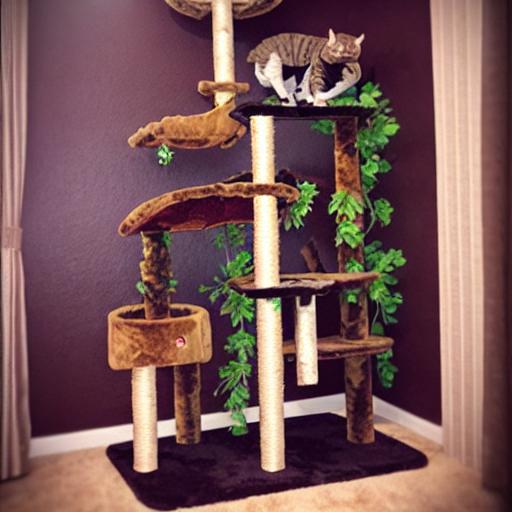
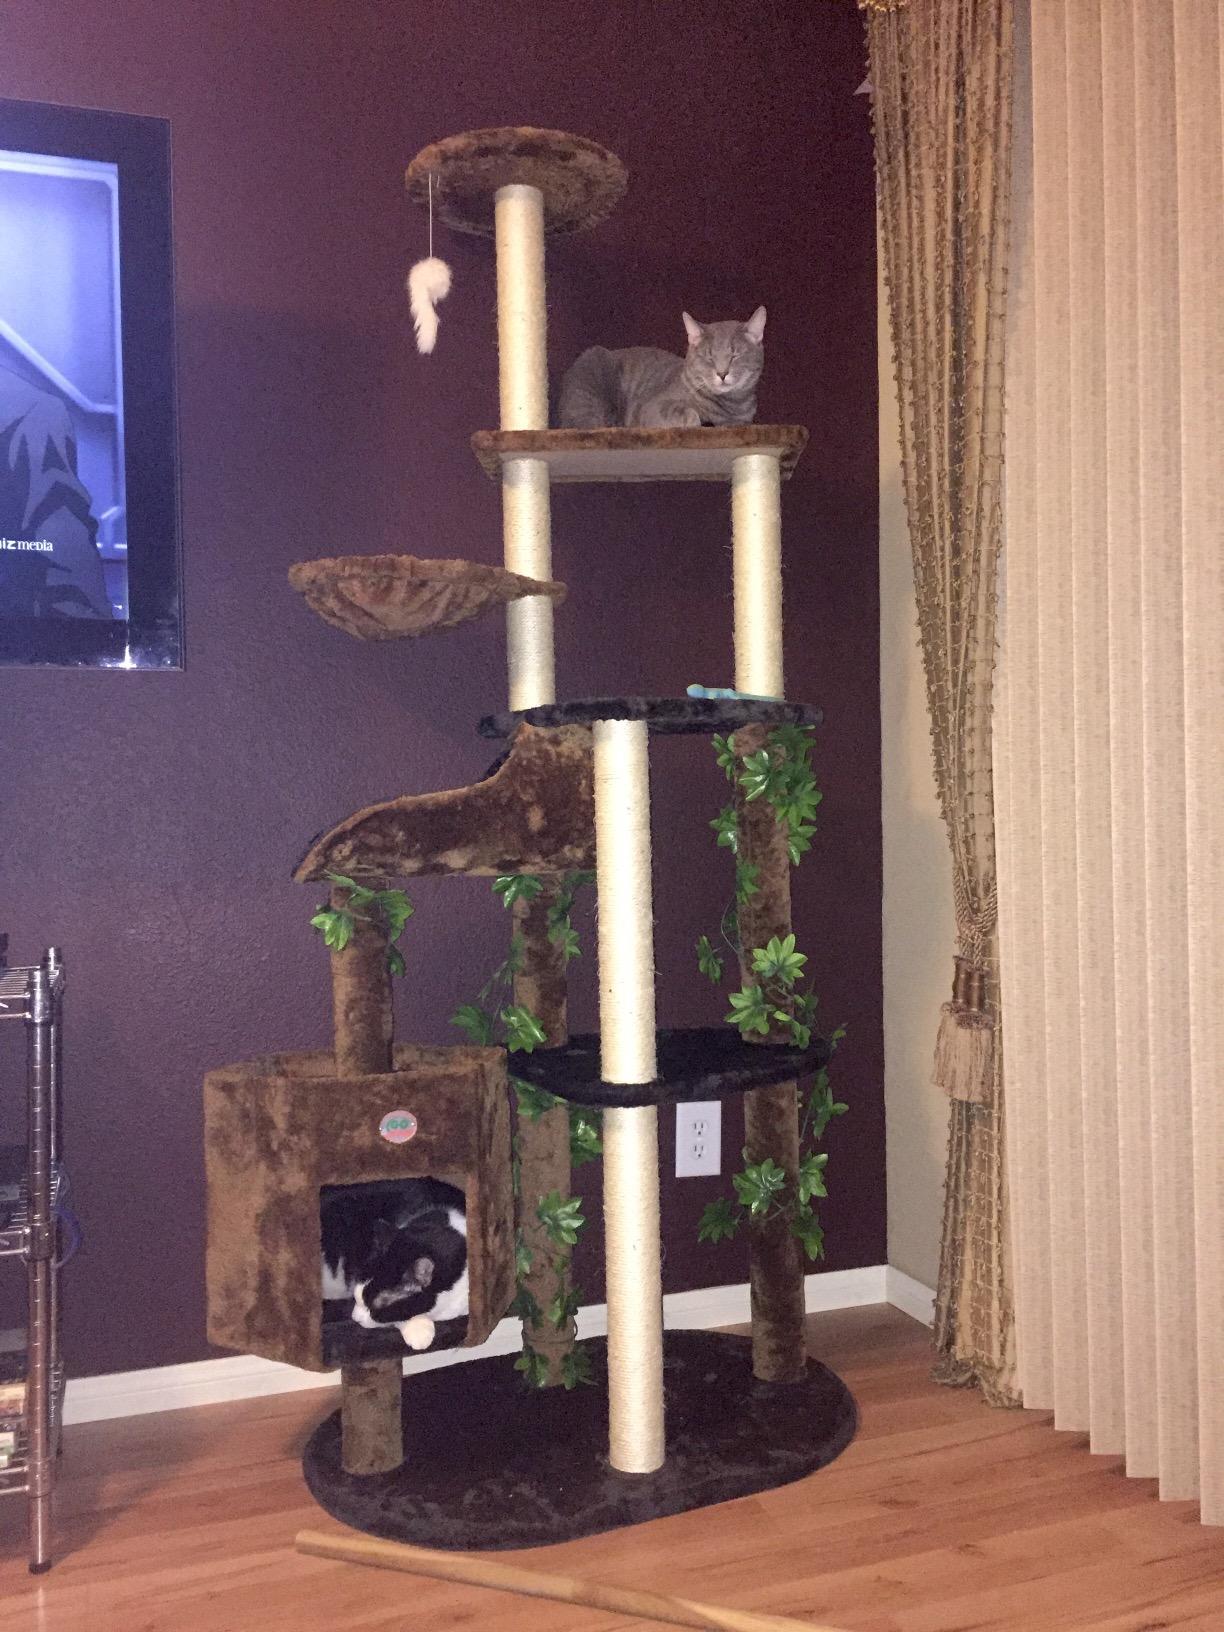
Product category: items_cat tree
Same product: no